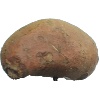
Label: Potato Sweet 1